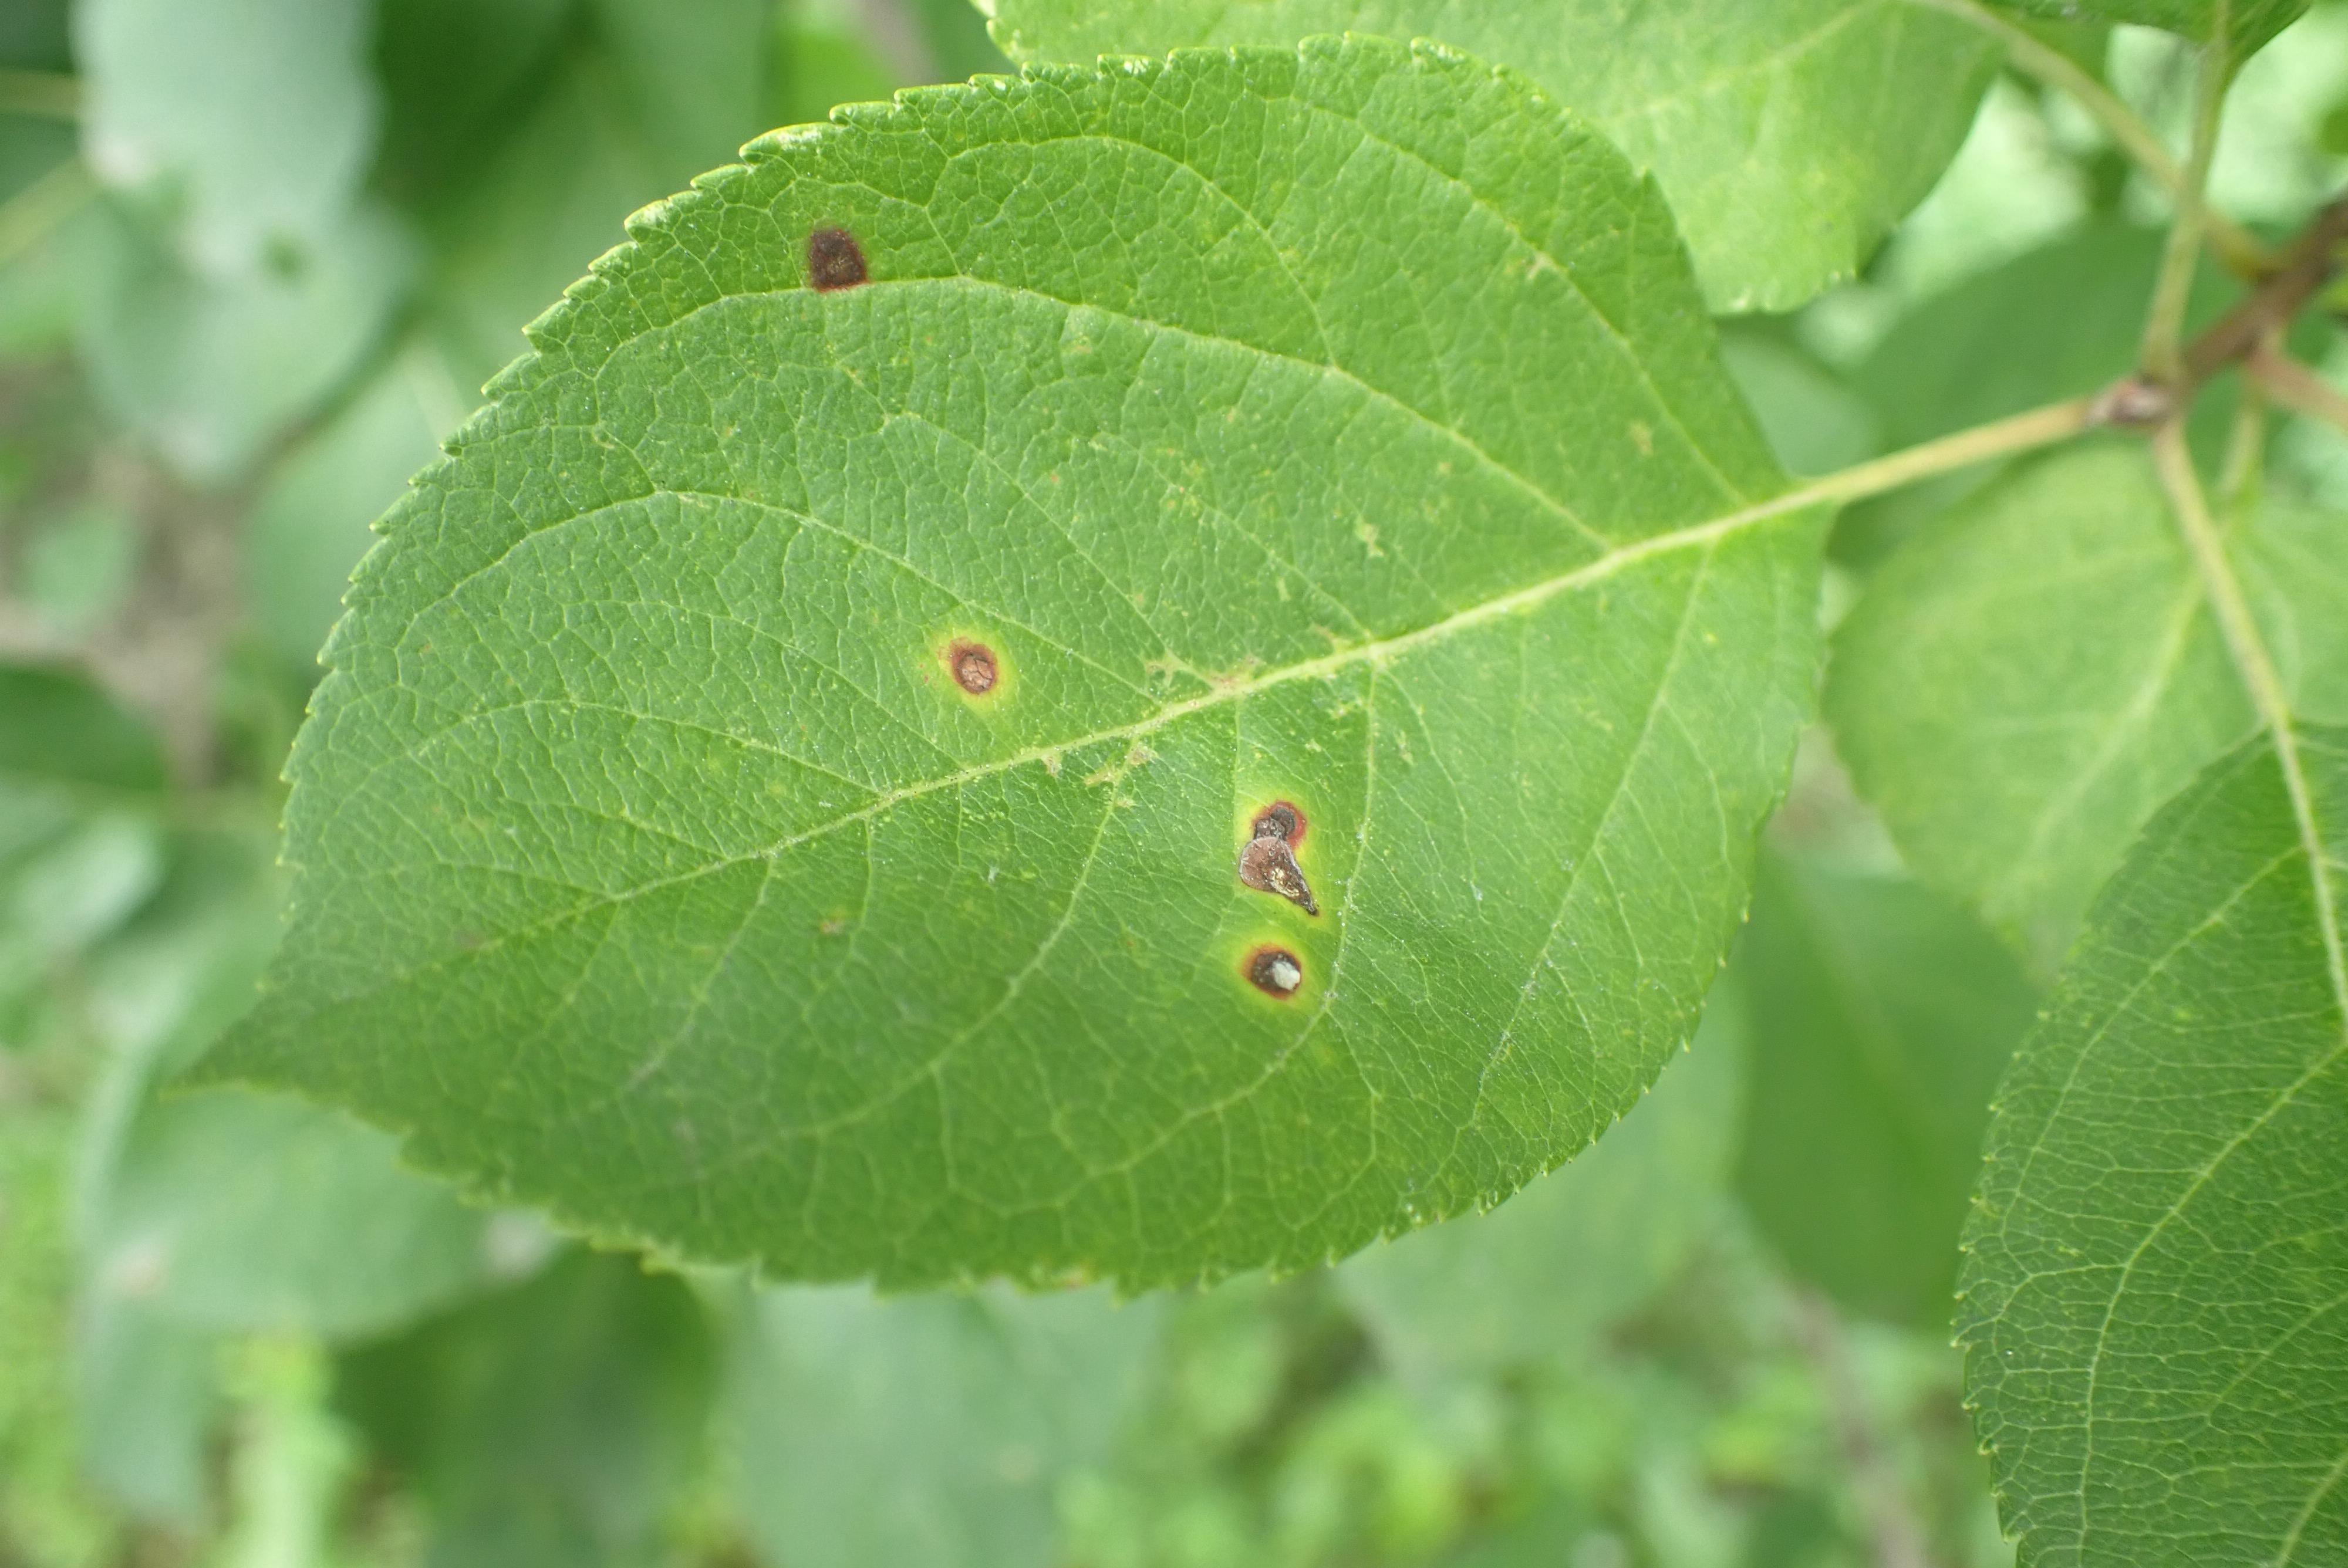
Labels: frog_eye_leaf_spot